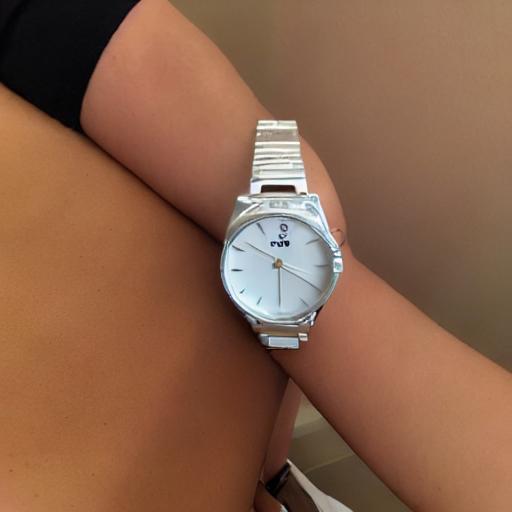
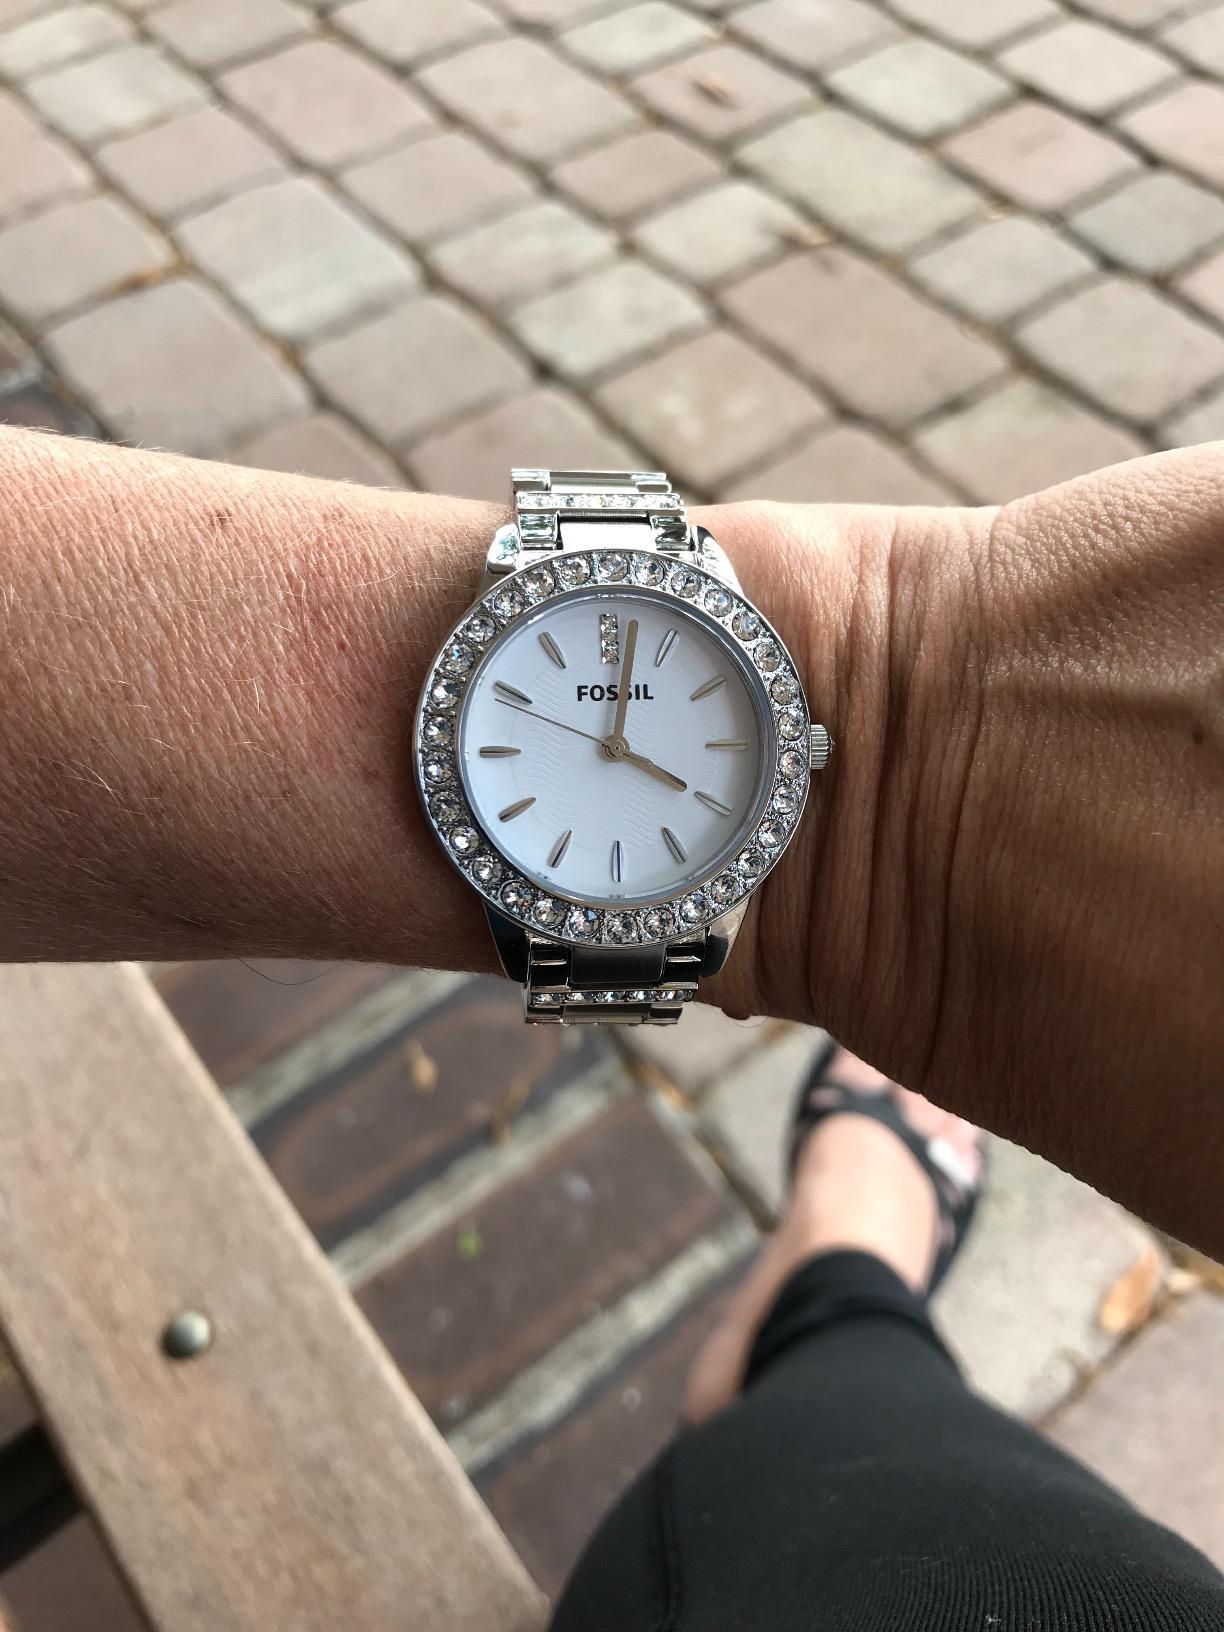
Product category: accessories_watch
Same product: no